Tollbodgata

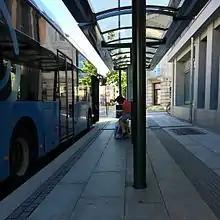
Tollbodgata with Kristiansand City Hall

Tollbodgata is a street in Kristiansand, Norway. The street is one way westbound with sidewalks on both sides of the road. It consists mostly of apartments, houses and stores.